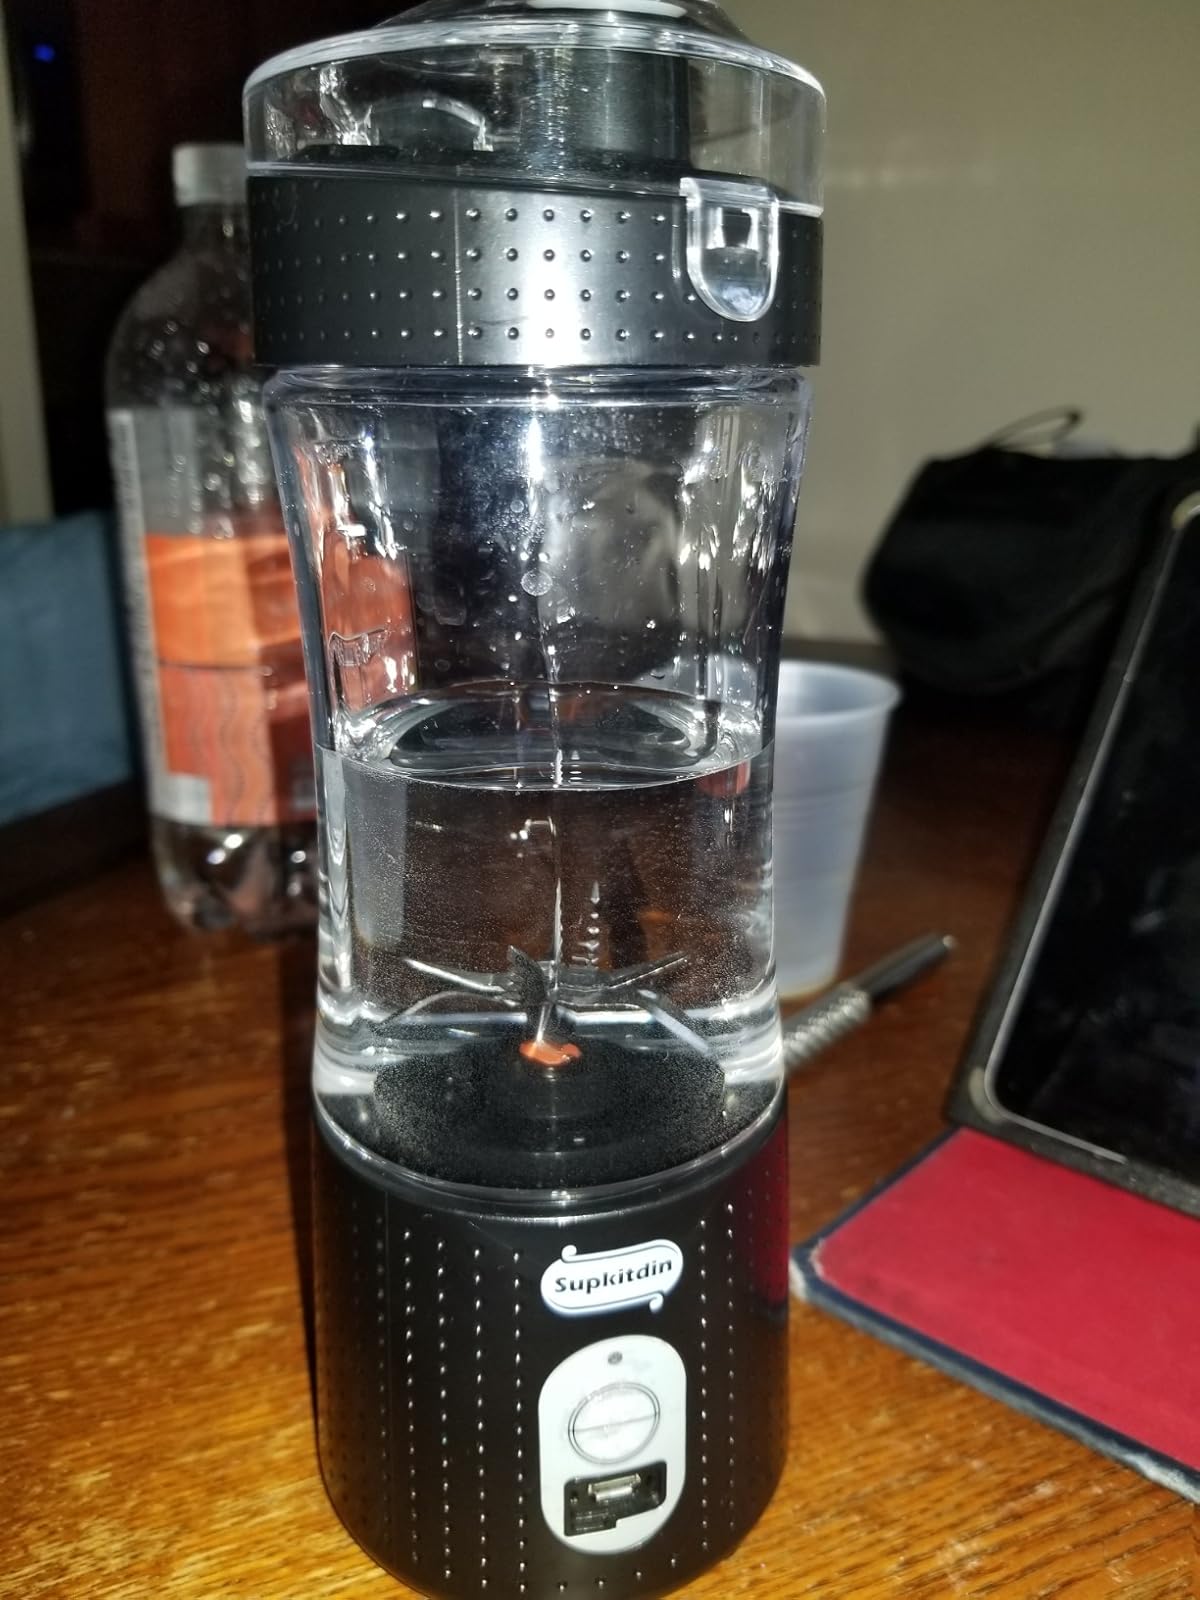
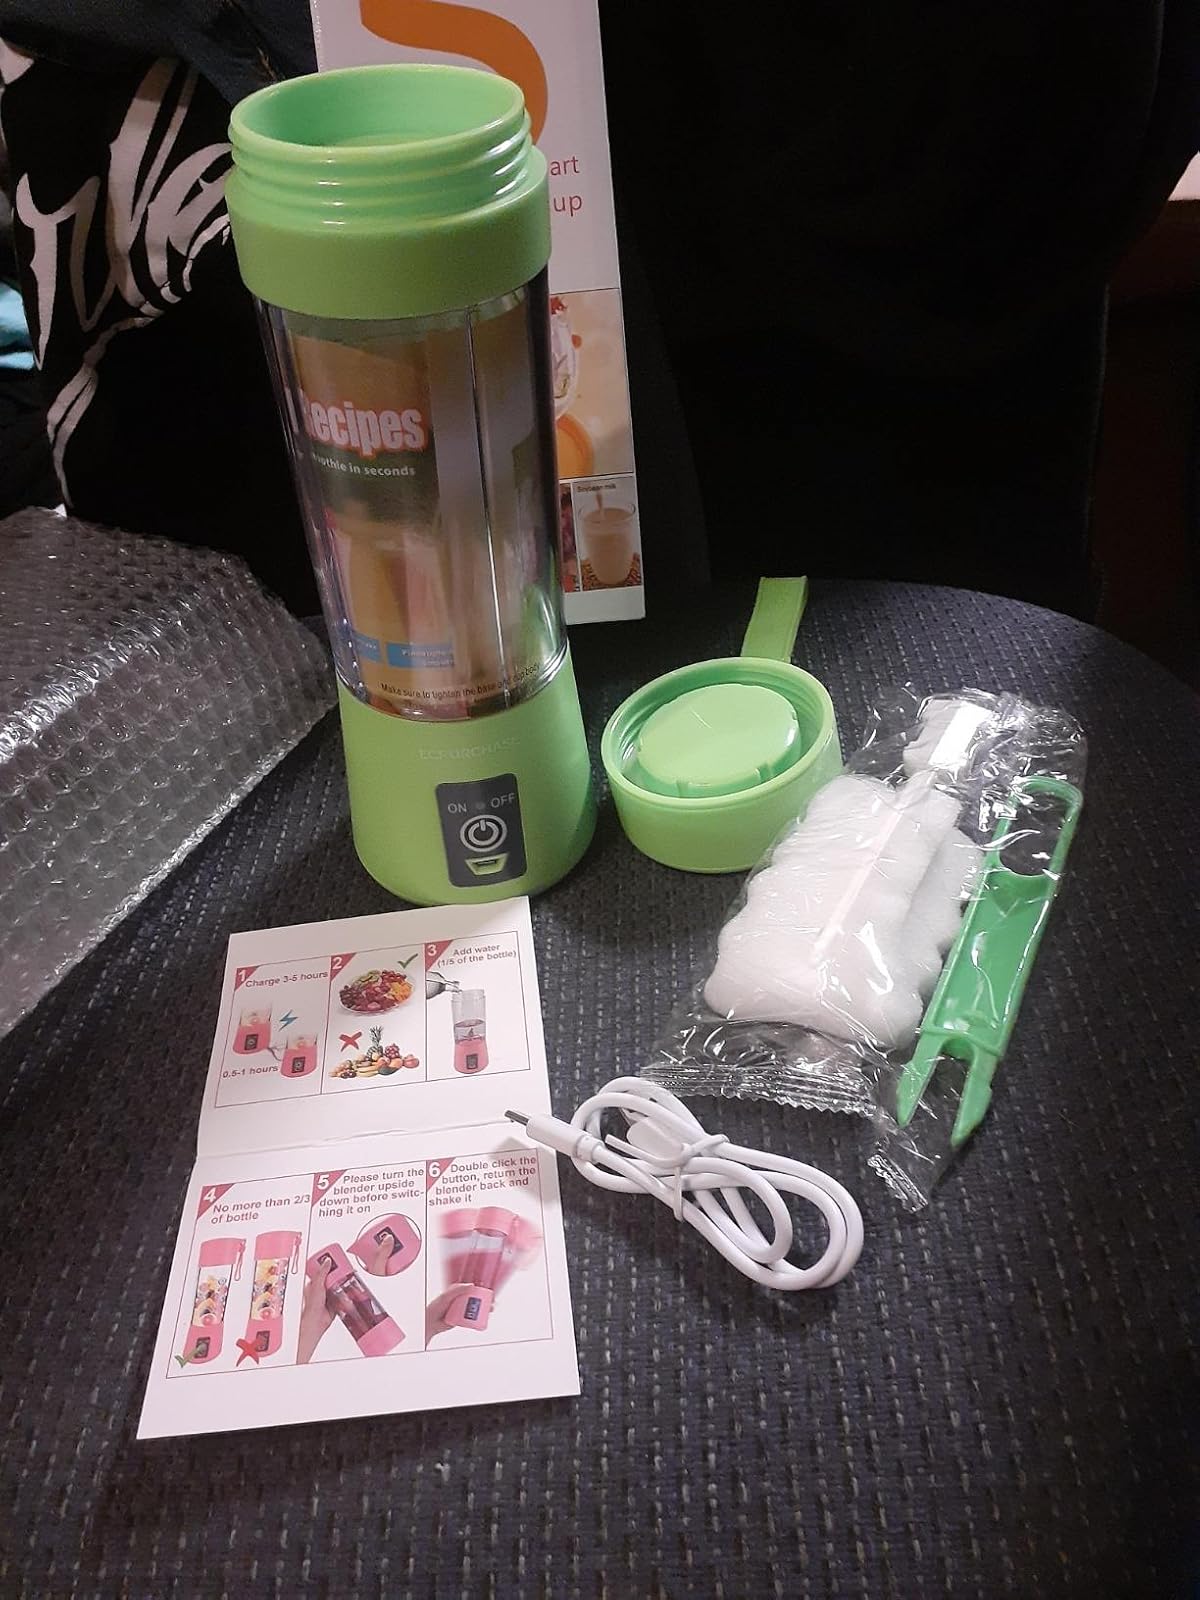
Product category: items_blender
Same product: no